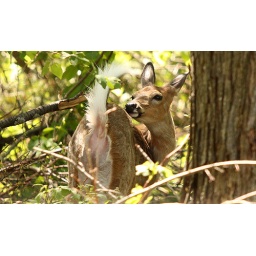
Whitetailed Deer, I think. This was an almost mature fawn. Wild animals photographed in the Berkshire mountains of Massachussets